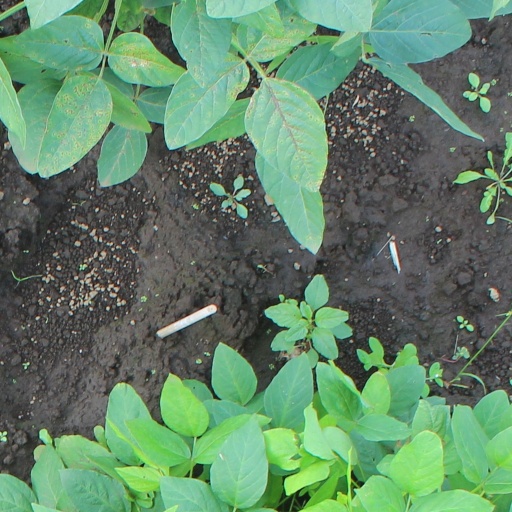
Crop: soybean